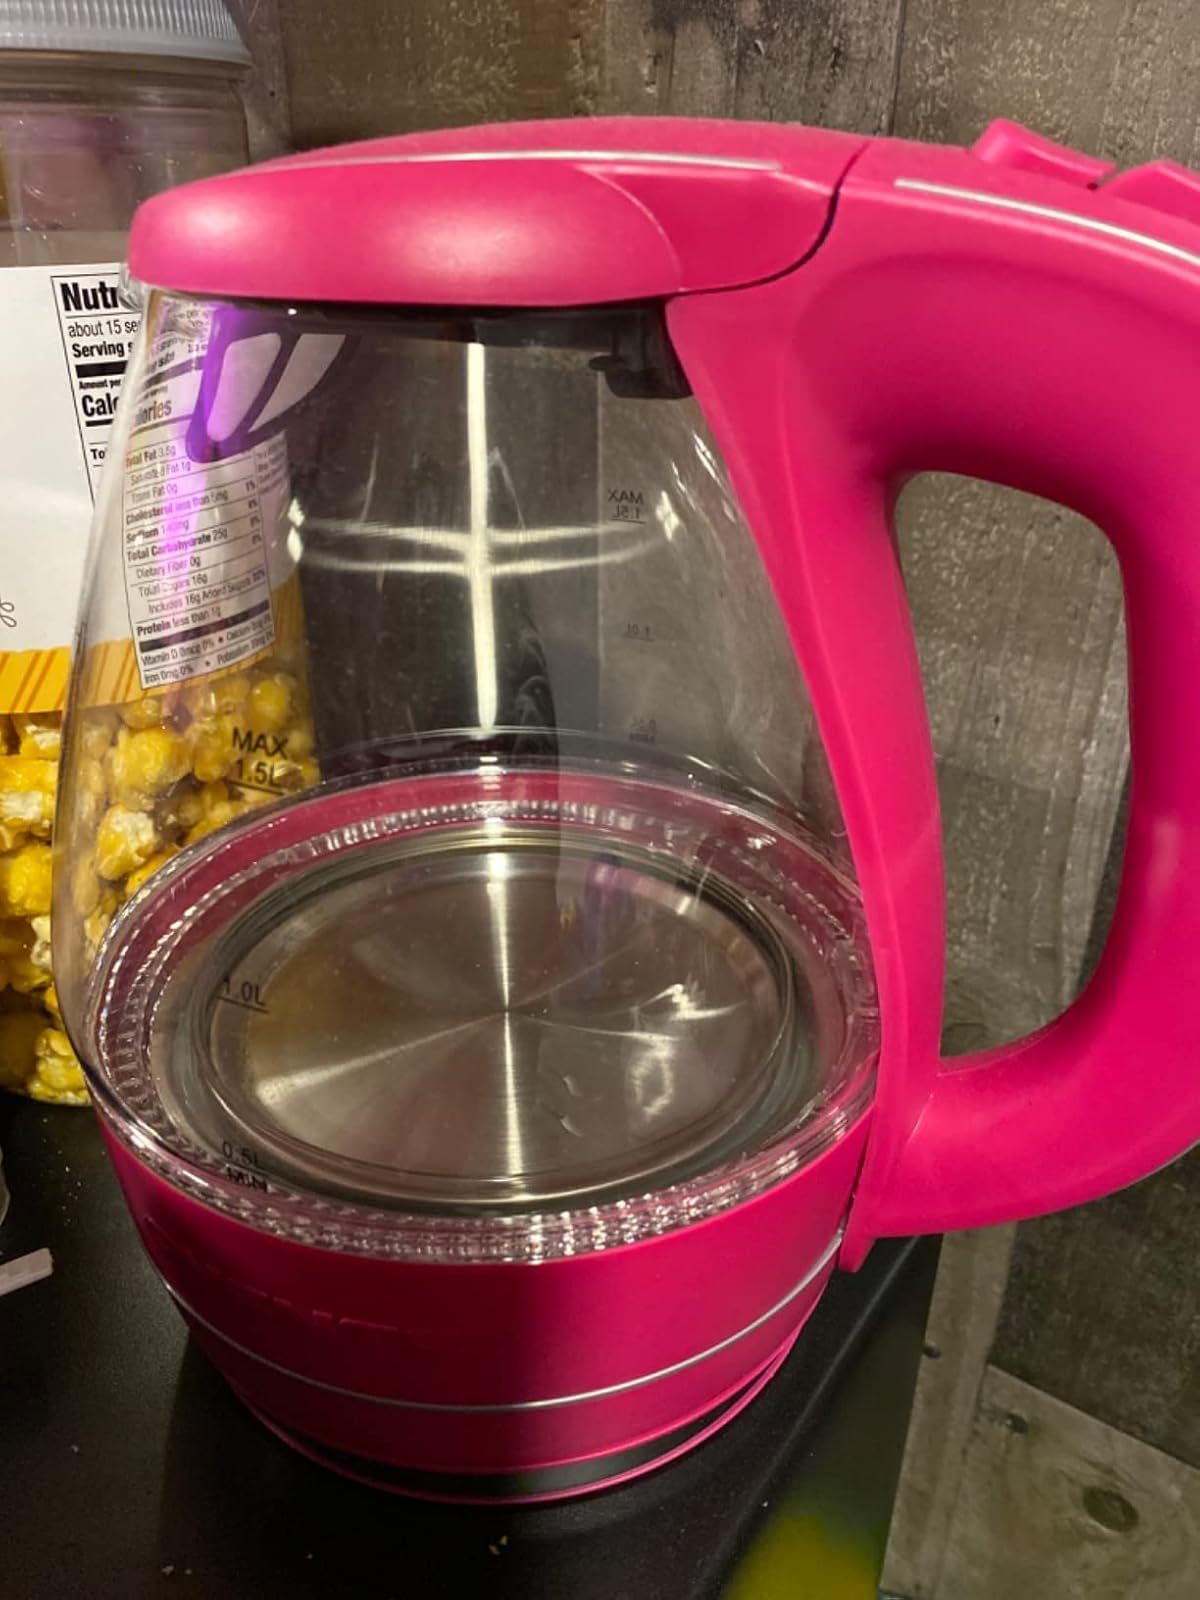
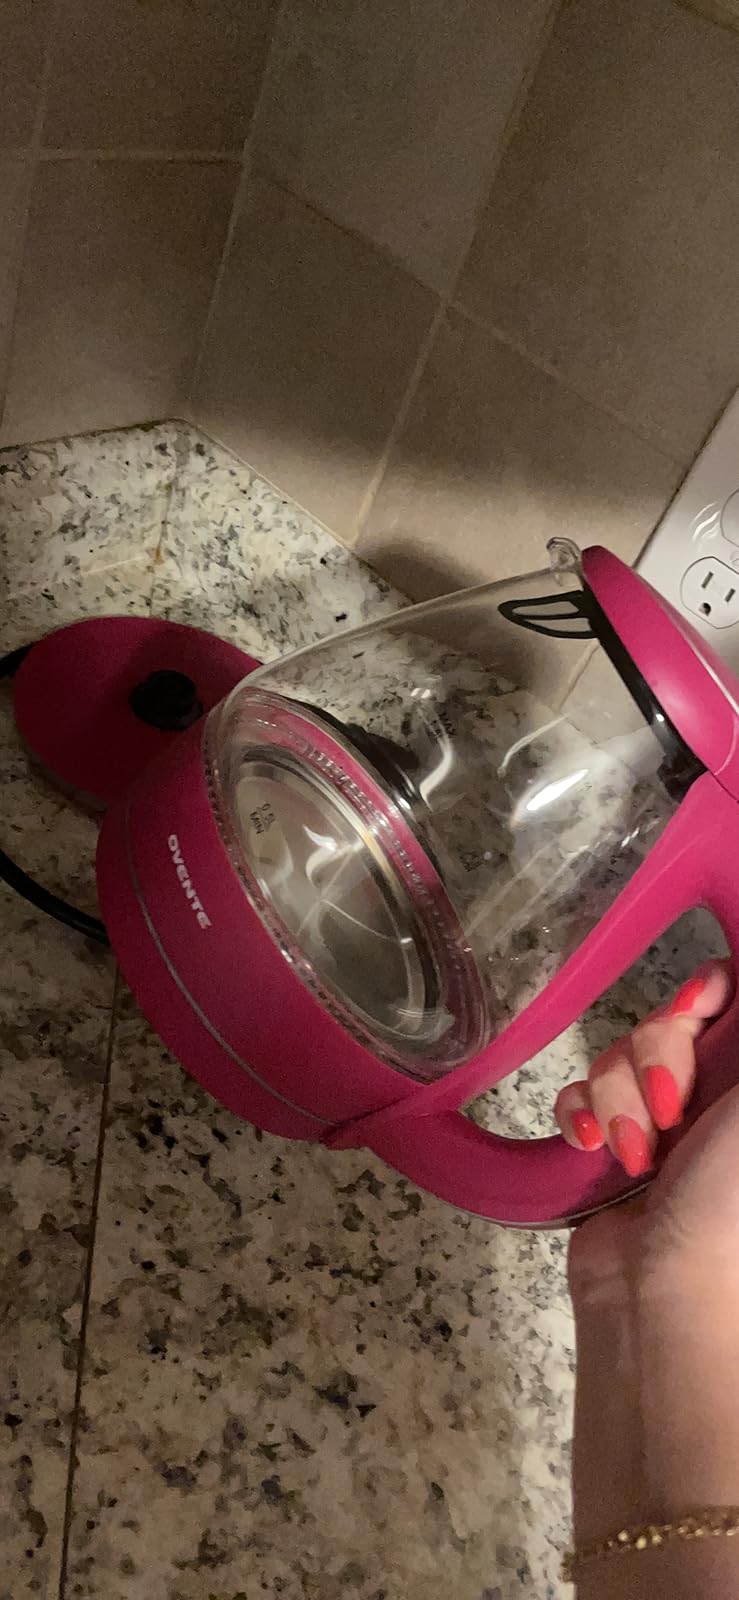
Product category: items_kettle
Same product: yes